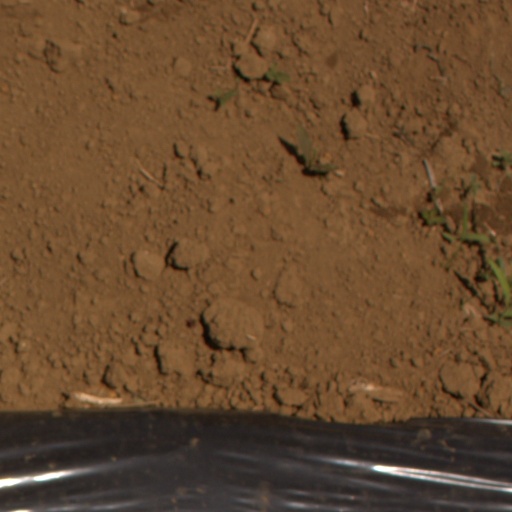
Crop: Jerusalem artichoke